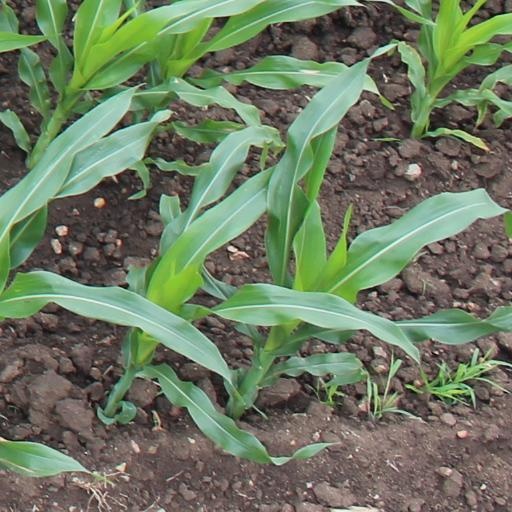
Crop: maize; corn